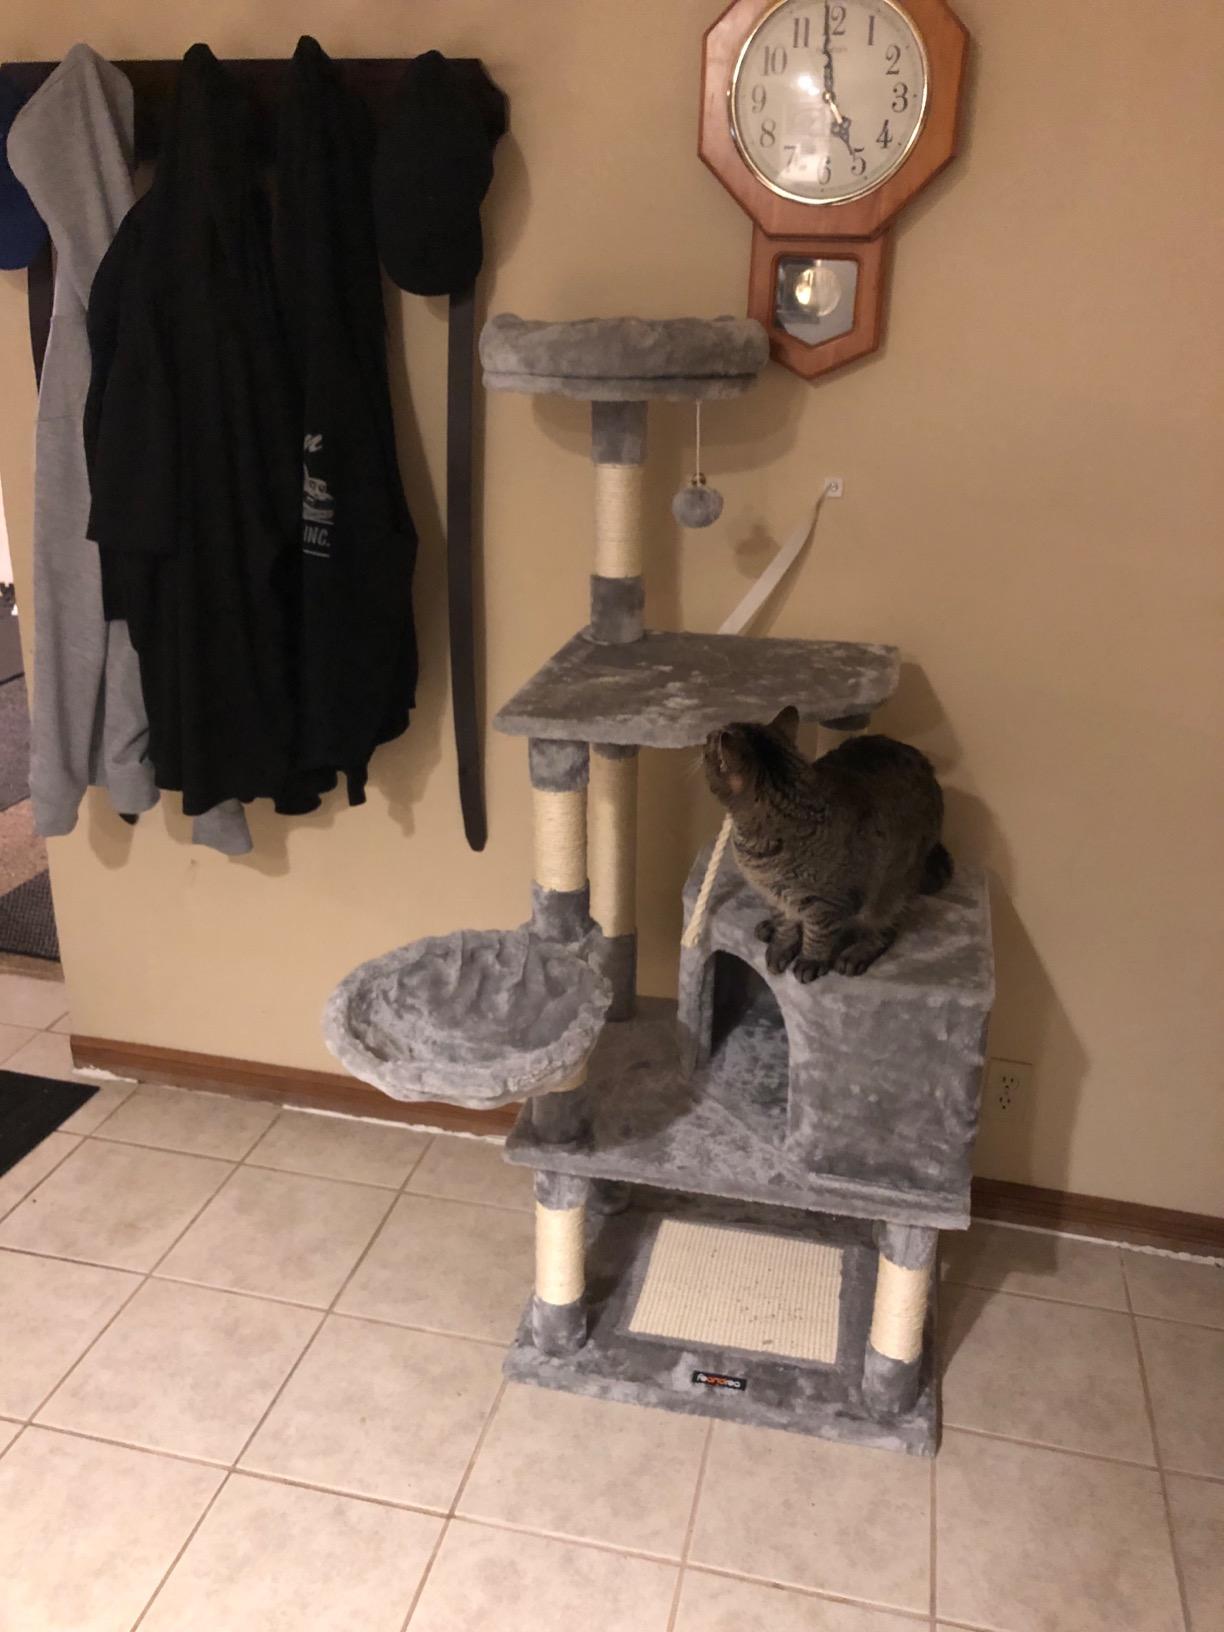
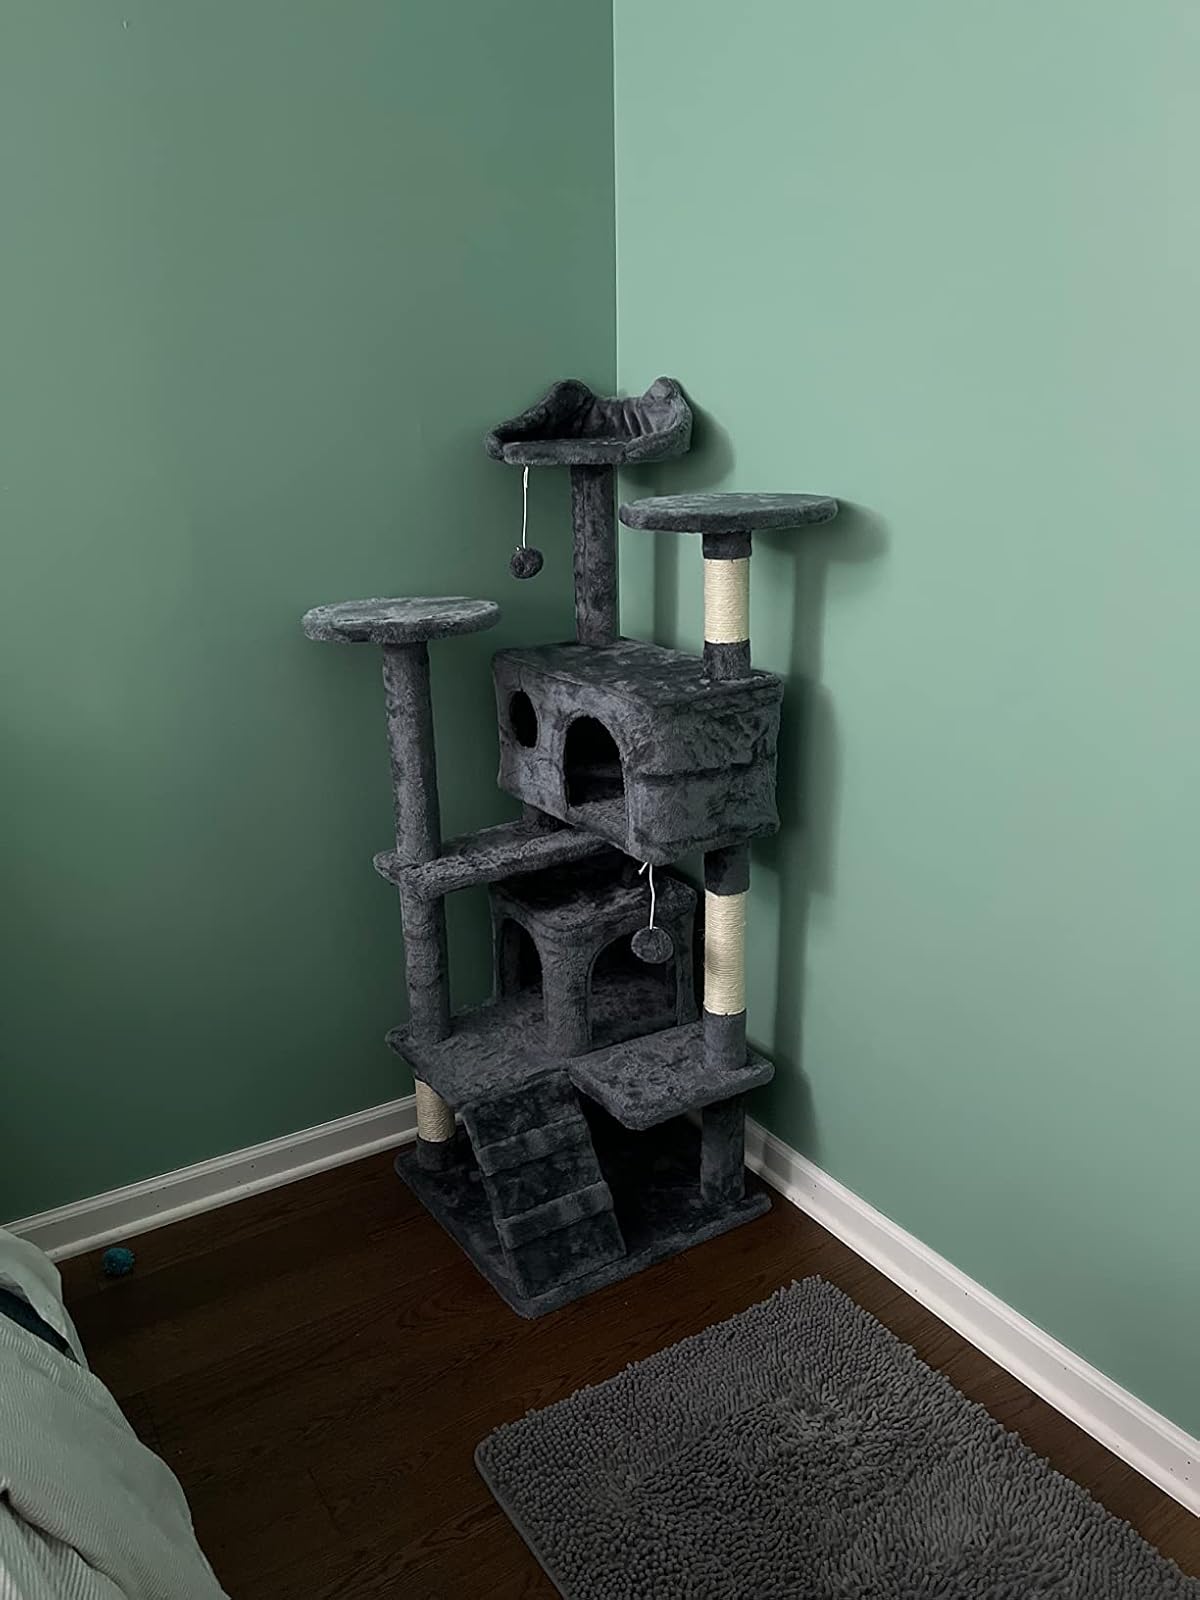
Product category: items_cat tree
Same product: no